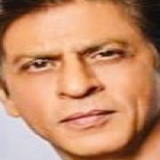
diễn viên Shahrukh Khan